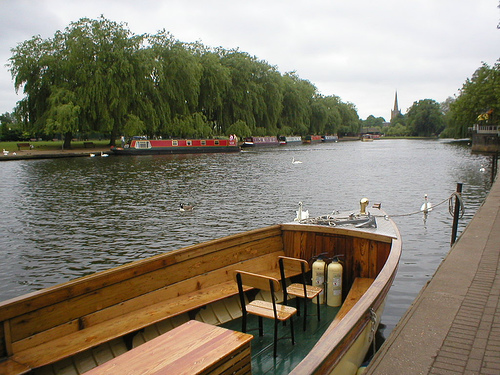
Wooden boat tied up at a peer on a large body of water.

this boat has two air tanks two chairs and a bench in the middle

A boat sits perched on the side of a water

A wooden boat tied up near the edge of the water.

A boat tied up to a dock at a lake.